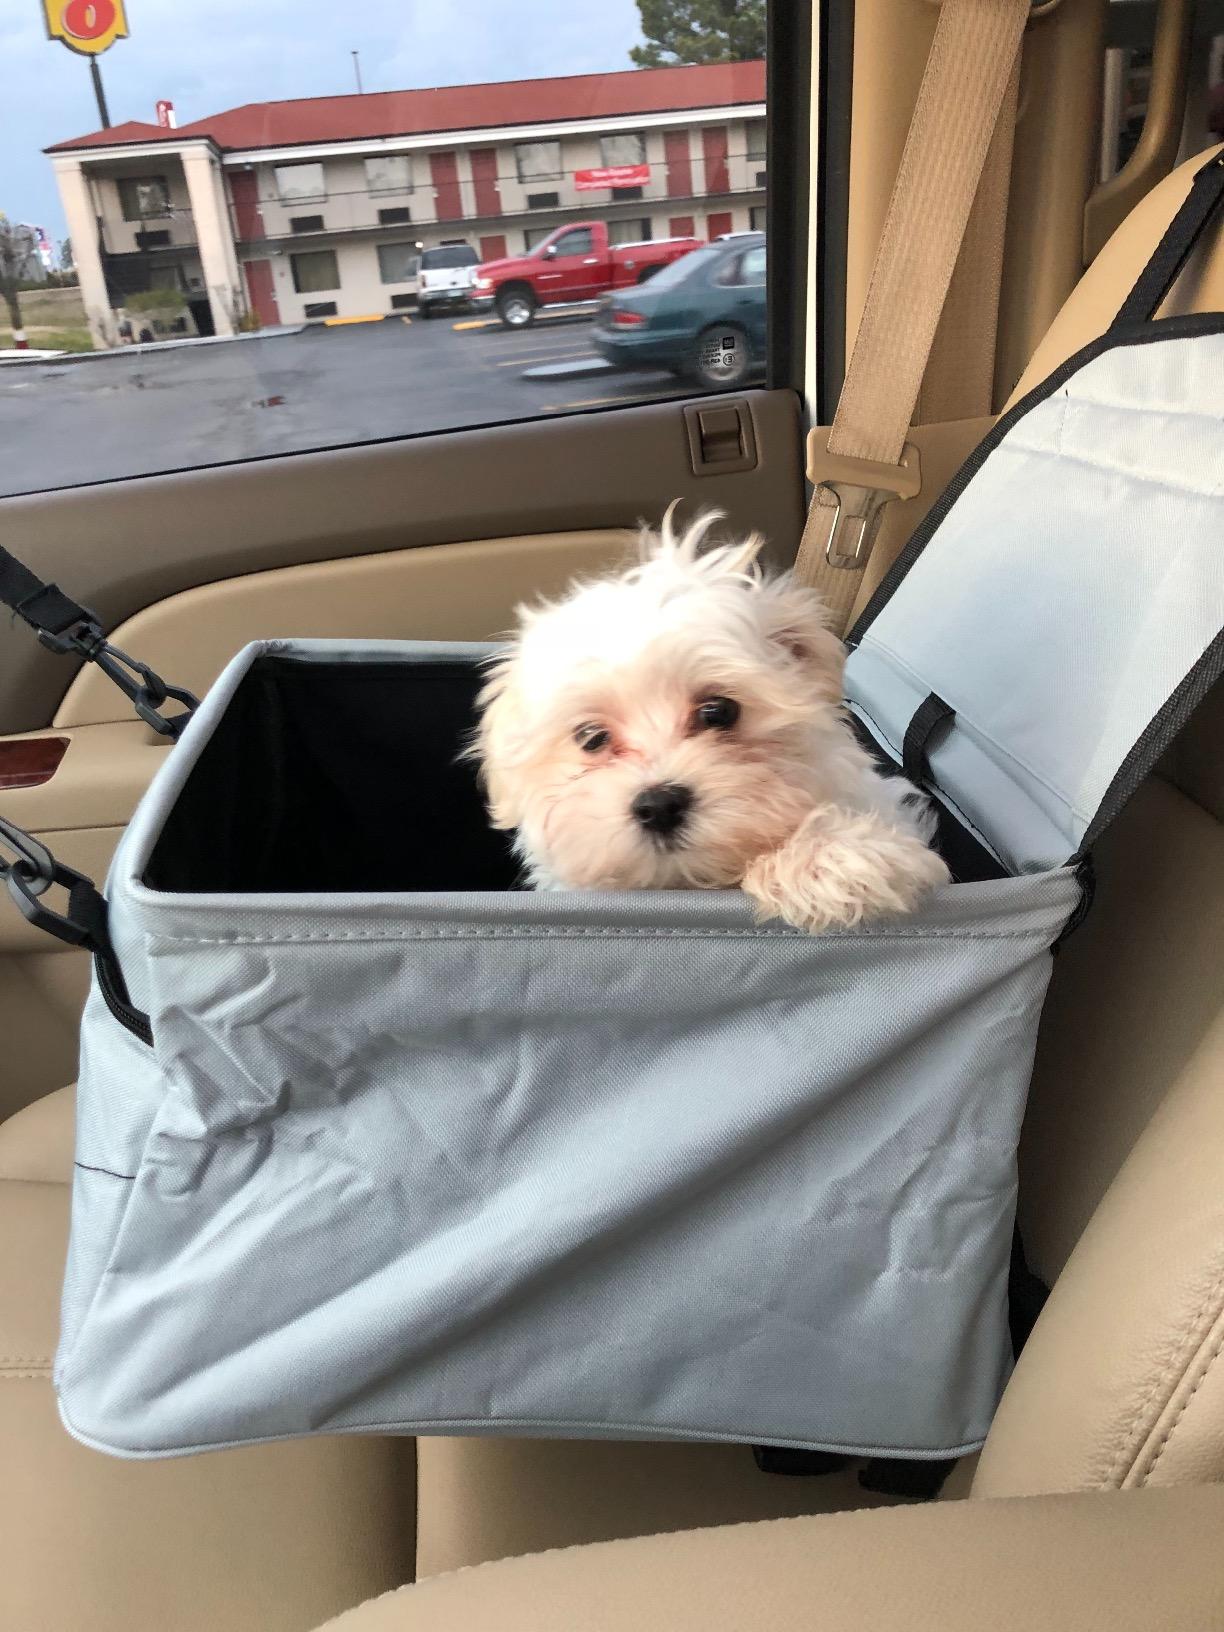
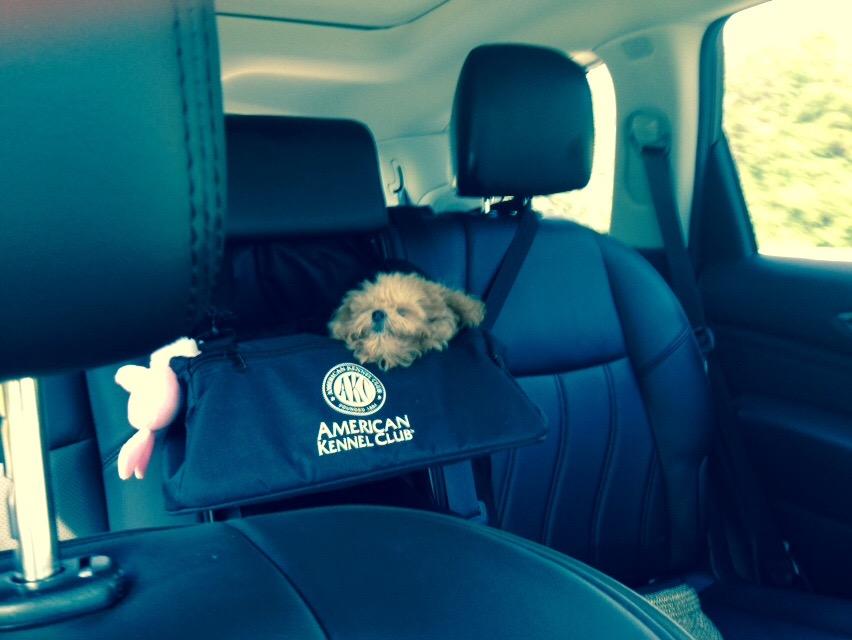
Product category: items_kennel
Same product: no